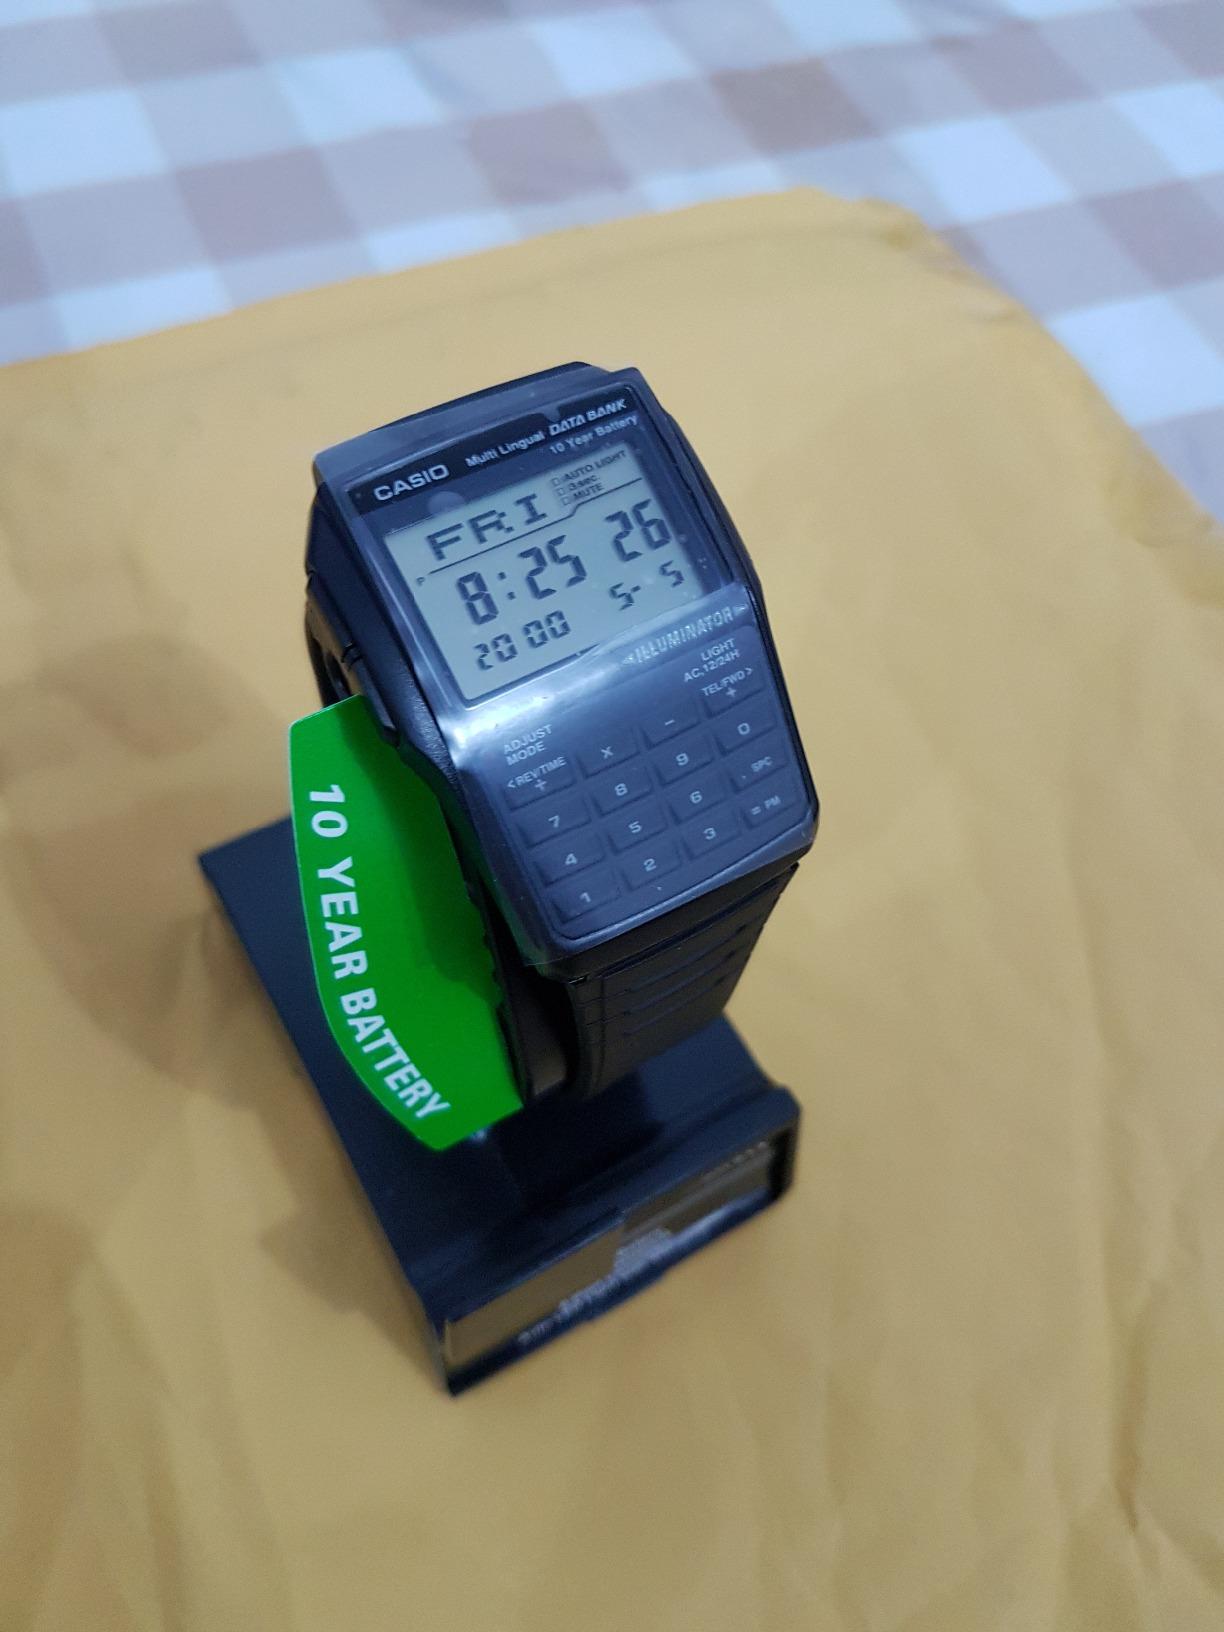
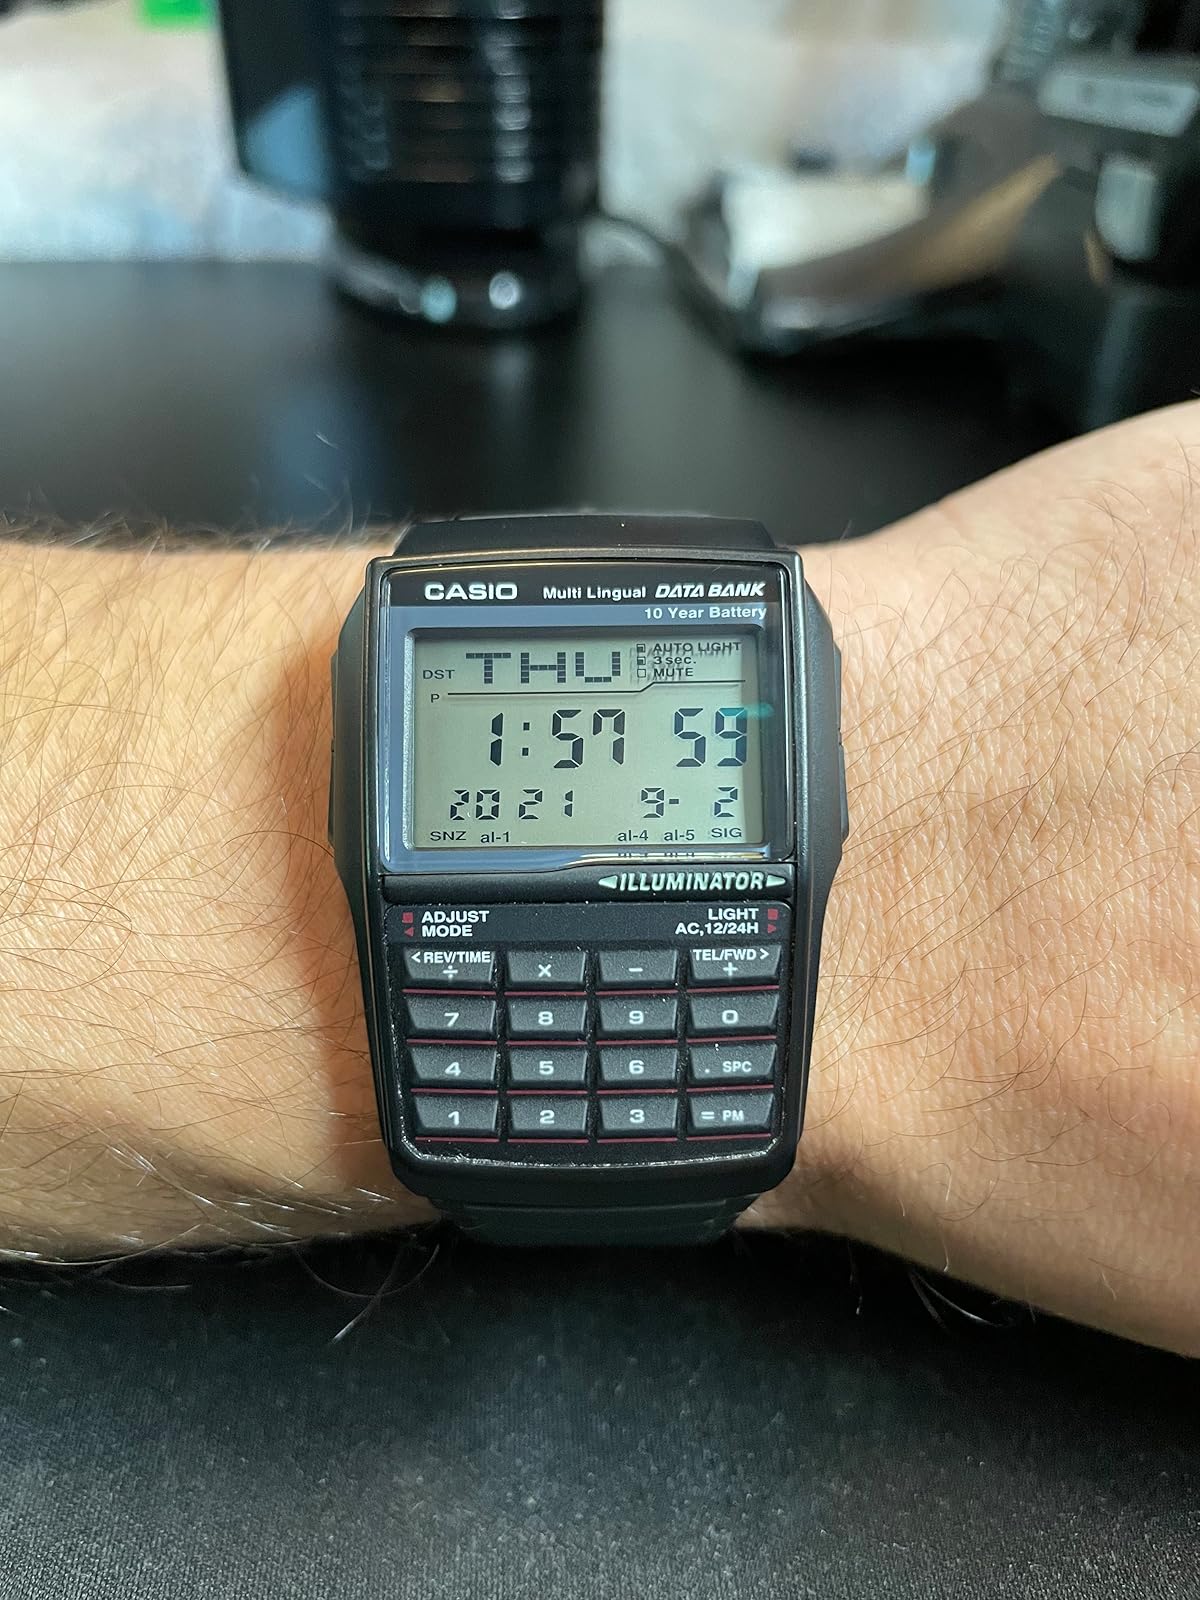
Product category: accessories_watch
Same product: yes